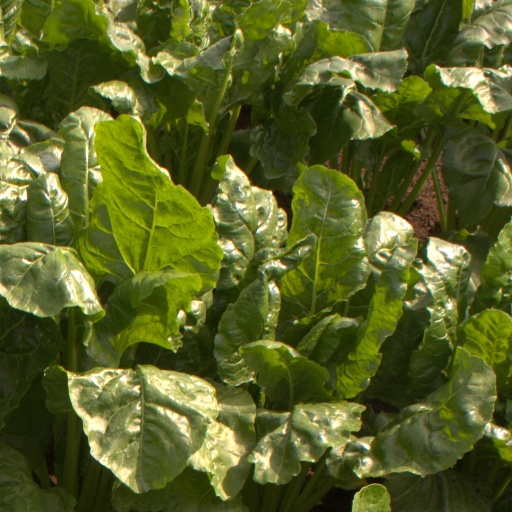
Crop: sugar beet